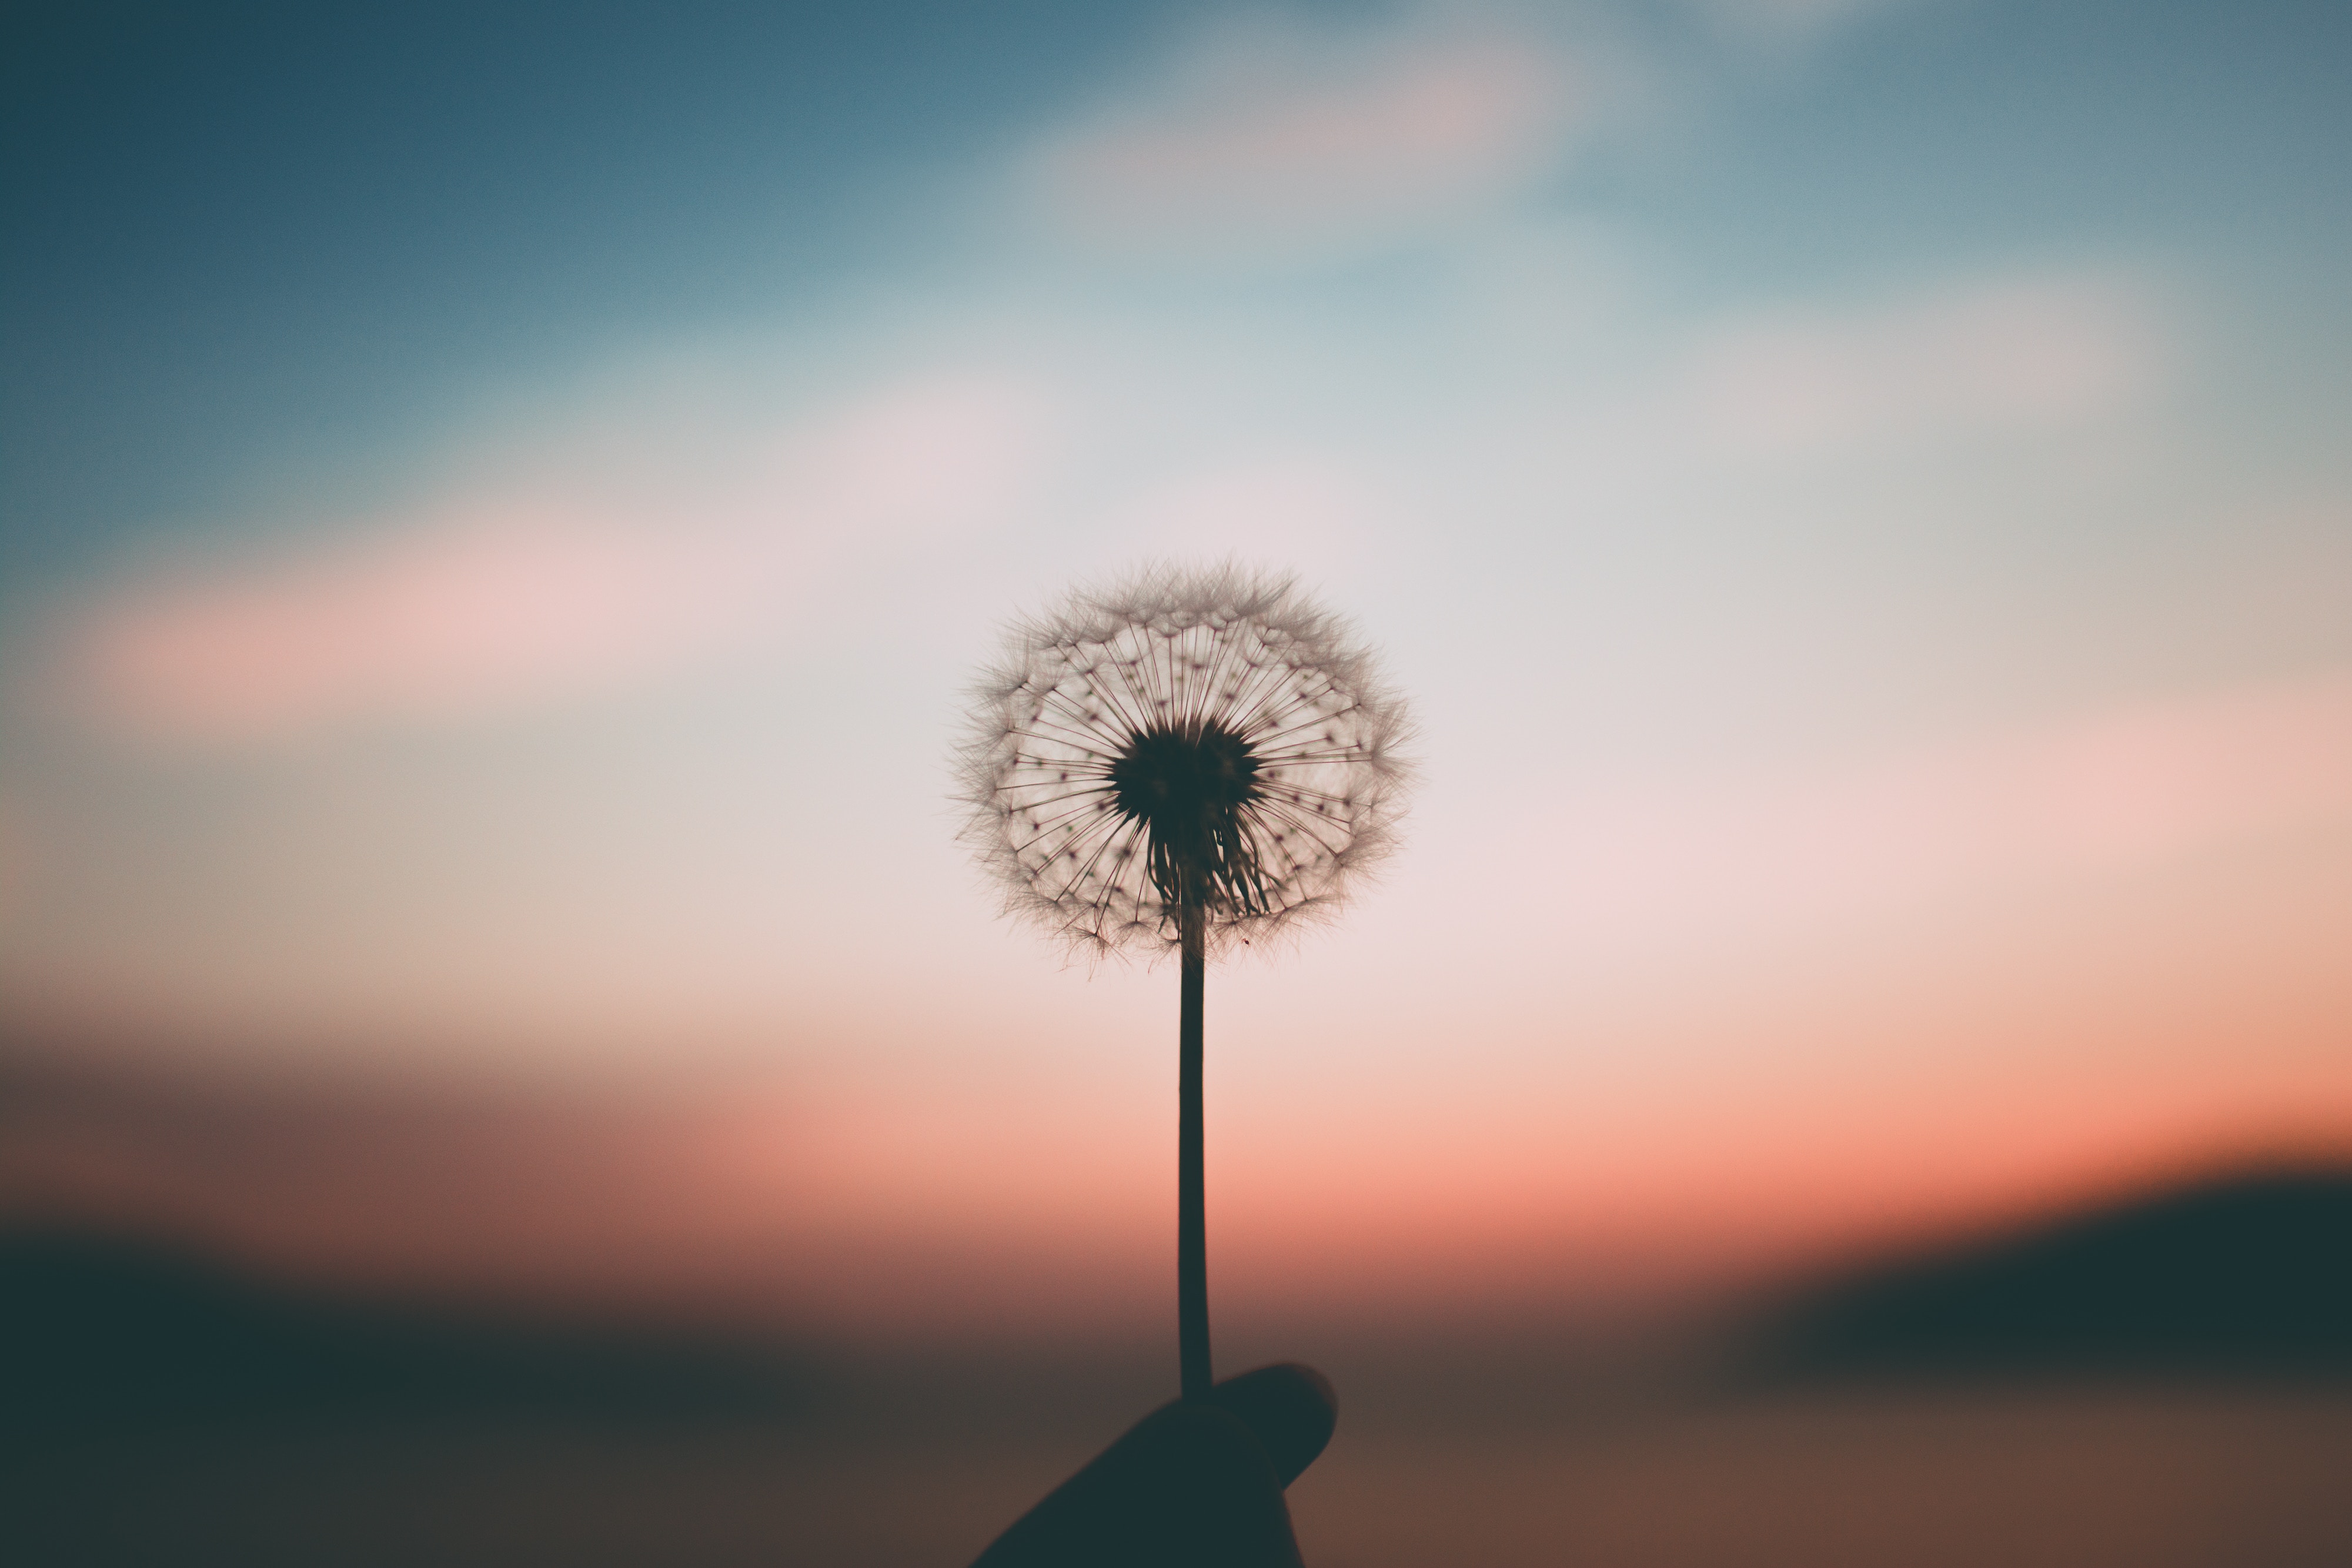
cloud, plant, sky, dandelion, sunlight, morning, flower, petal, atmosphere, daytime, evening, spring, calm, close up, macro photography, stock photography, atmosphere of earth, computer wallpaper